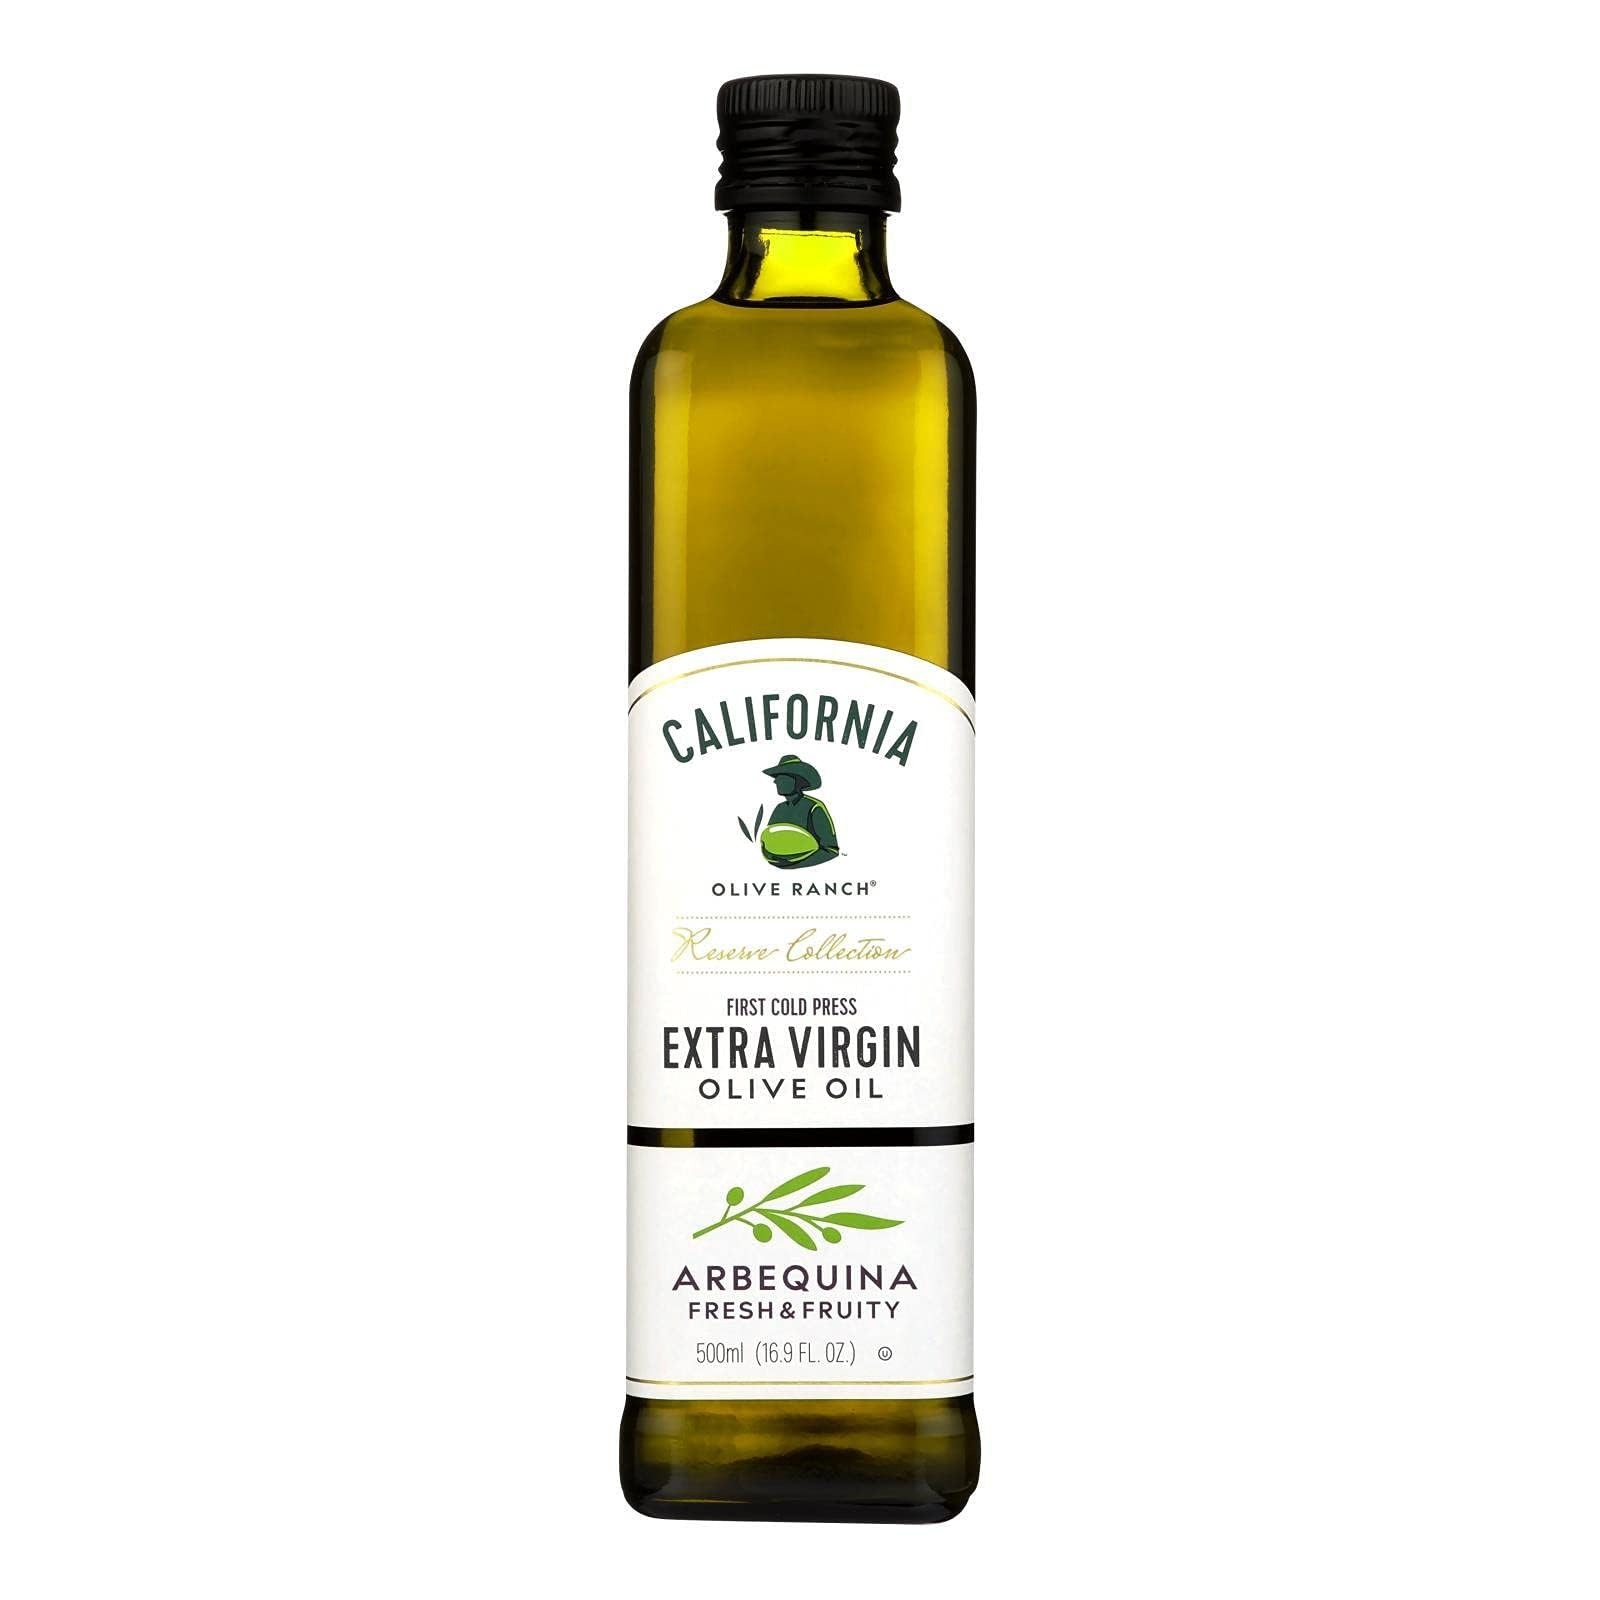
Item Name: California Olive Ranch Oil Olive Xvrgn Arbequ
Bullet Point 1: Arbequina Extra Virgin Olive Oil, 16.9 Ounce
Bullet Point 2: Arbequina Extra Virgin Olive Oil, 16.9 Ounce -- 6 per case.
Bullet Point 3: Very fresh and fruity; flavors of tropical fruit and fresh artichoke. Great for dressing salad greens, or garden pestos.
Bullet Point 4: Packaging may vary.
Bullet Point 5: Pack of 6.
Product Description: Arbequina Extra Virgin Olive Oil, 16.9 Ounce. Pack of 6. Packaging may vary. Arbequina Extra Virgin Olive Oil, 16.9 Ounce. Very fresh and fruity; flavors of tropical fruit and fresh artichoke. Great for dressing salad greens, or garden pestos.
Value: 101.4
Unit: Fl Oz

Price: 16.49